2006 Wake Forest Demon Deacons football team

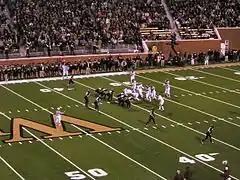

The No. 19 Virginia Tech Hokies next visited the Deacons. The Hokies took an early lead on a 49-yard touchdown pass in the first quarter. After losing ACC-leading rusher Branden Ore in the first quarter, the Hokies didn't score again until after the half. The Deacons, however, couldn't take advantage, and only scored a field goal to trail 7–3 at halftime. Early in the third quarter, the Hokies scored again on a long pass of 53-yards. The Deacons answered with another field goal, but the Hokies kept an 11-point lead after their own field goal. After a fumble was returned by the Hokies for 35-yards, the Deacons never answered again. The Hokies padded their lead with a fourth-quarter field goal, to give them the win, 27–6.